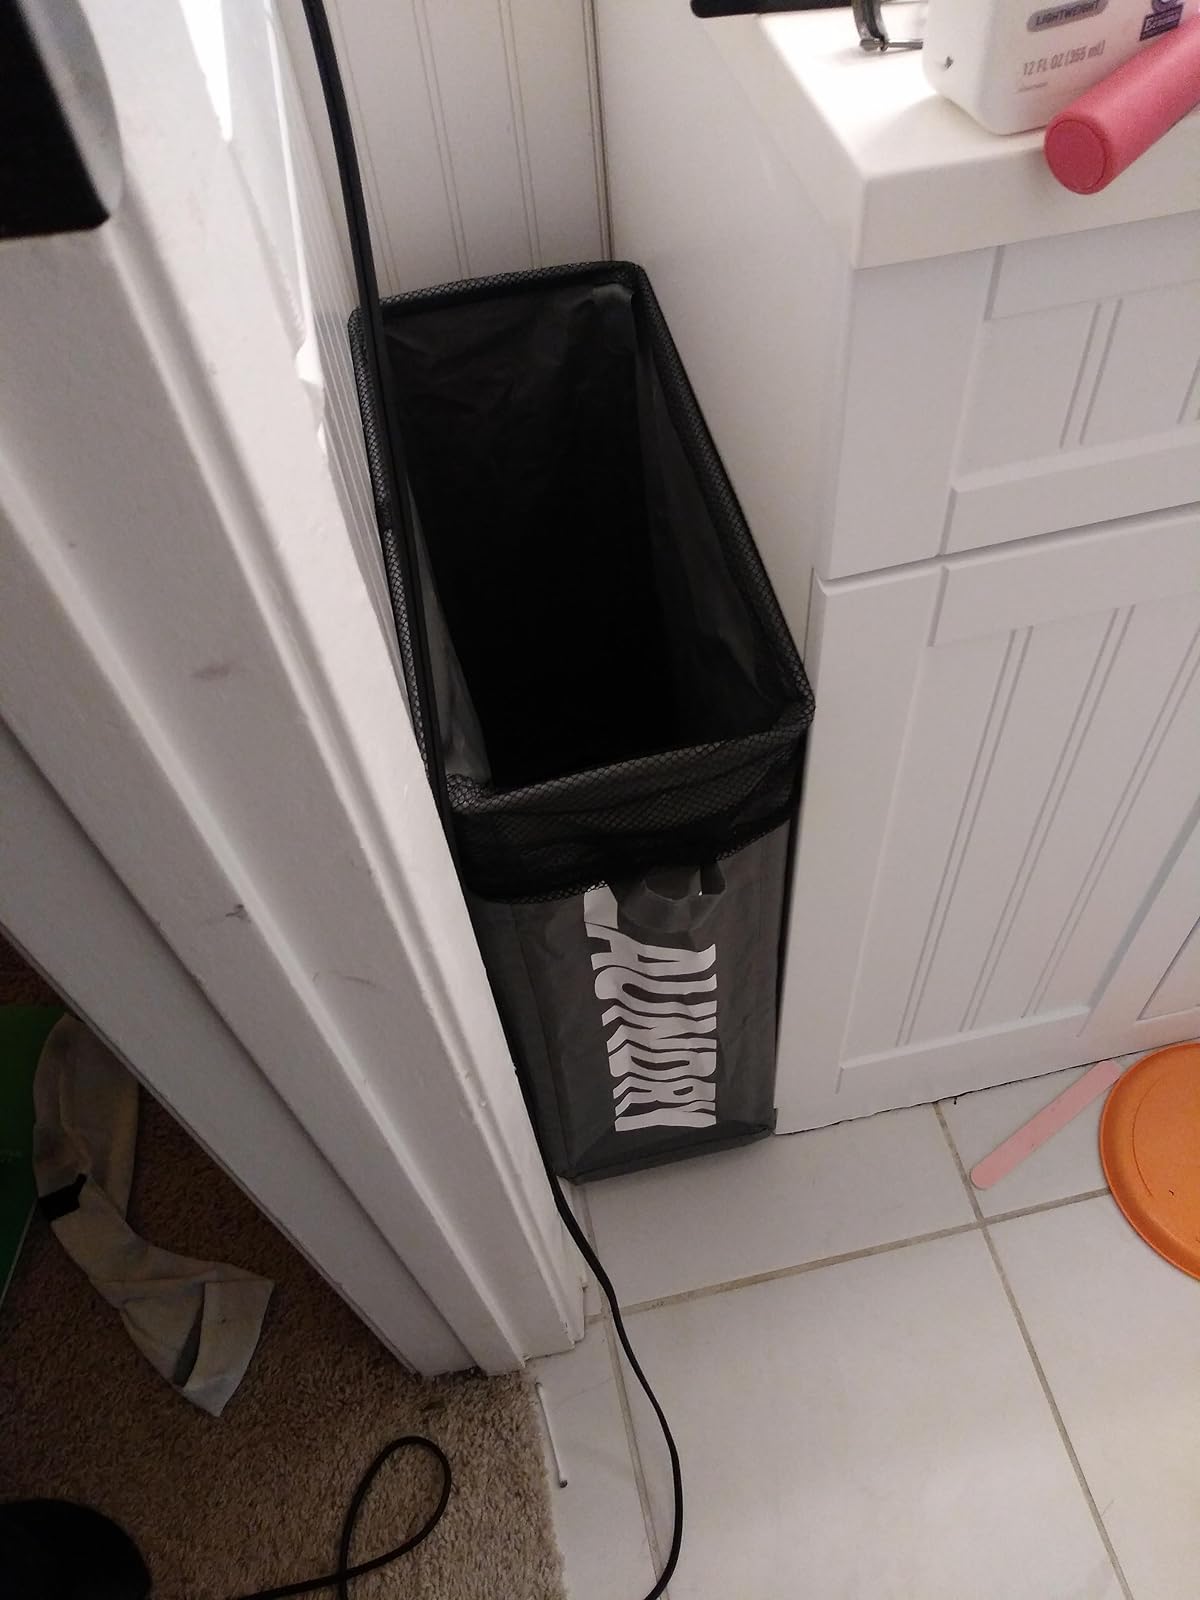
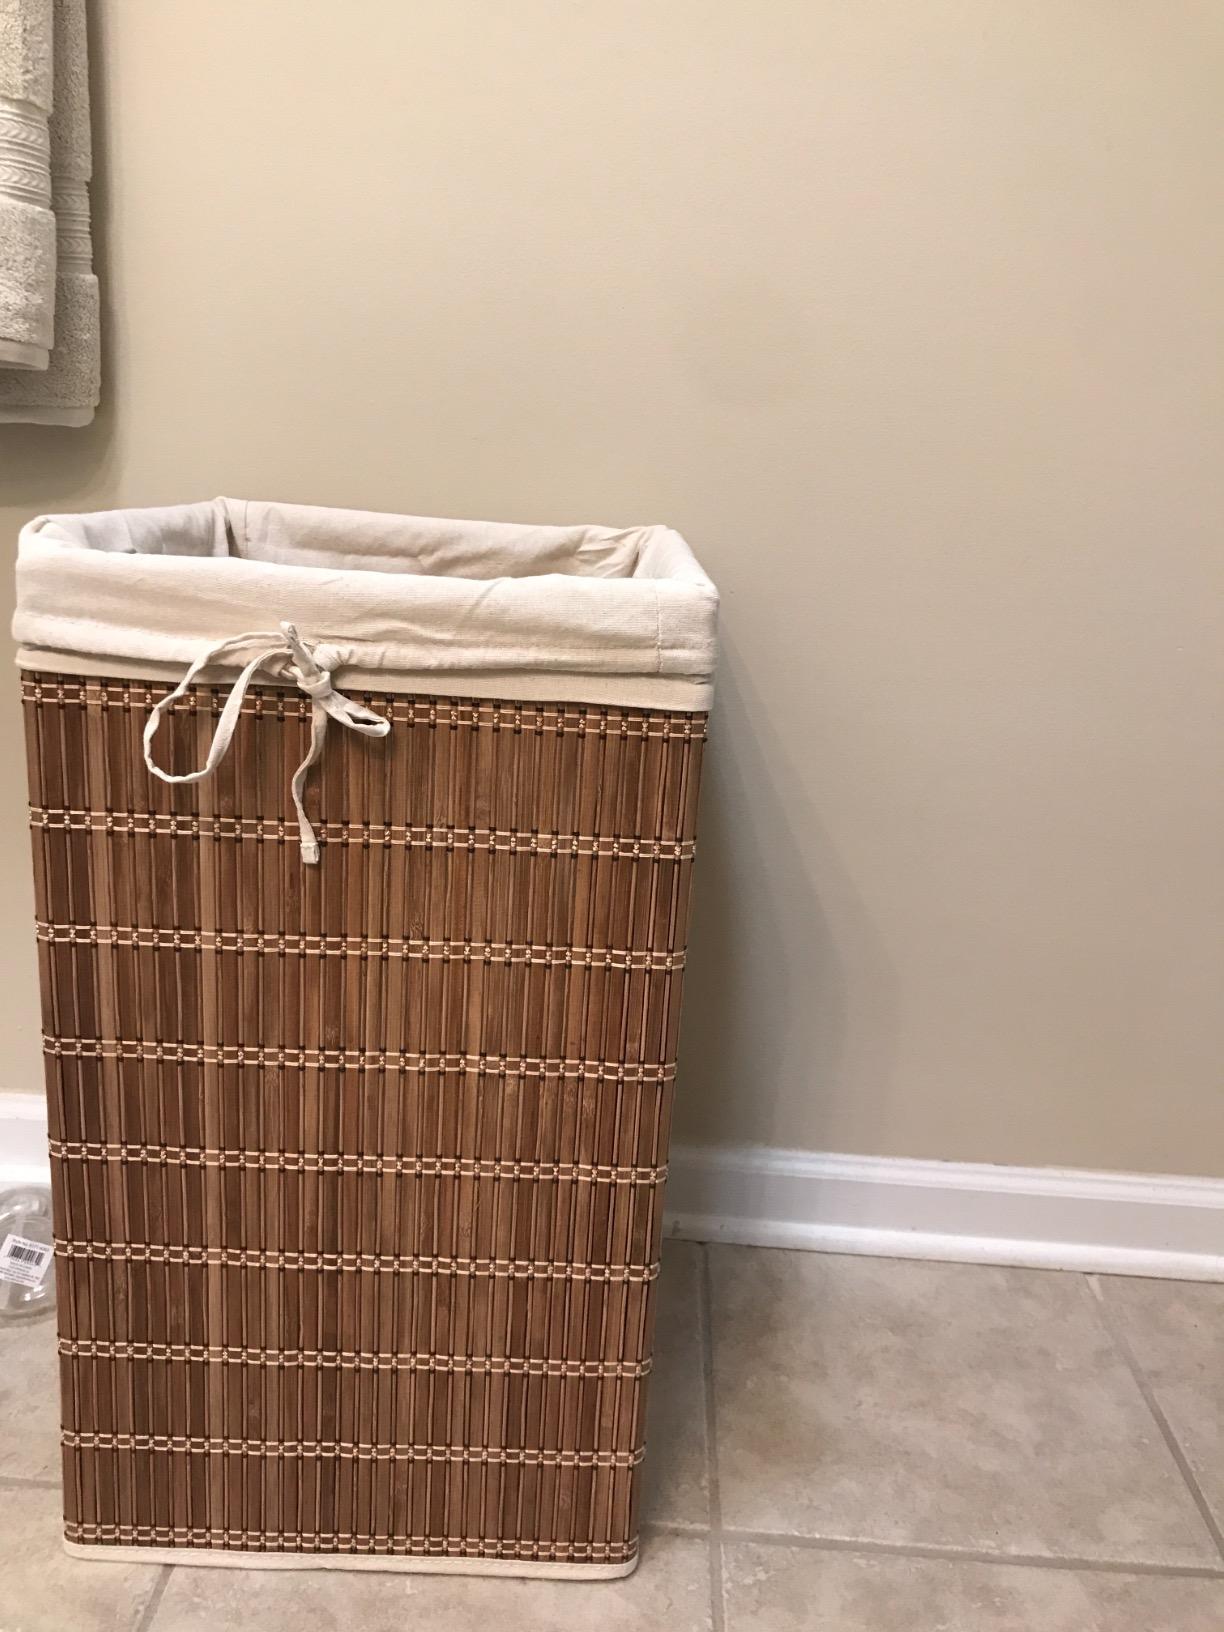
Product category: items_hamper
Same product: no